Marine Corps Early Warning Detachment, Guadalcanal (1942–43)

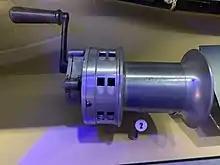
Japanese siren utilized by the 1st Marine Aircraft Wing during the Battle of Guadalcanal. This siren is on display at the National Museum of the Marine Corps.

After the initial landings, the Japanese began immediately sending bombers and fighters south from the main airbases at Rabaul, Buka & Buin. On the morning of 7 August, the Imperial Japanese Navy's 5th Air Attack Force's air strength consisted of 39 fighters, 32 medium bombers, 16 dive bombers, and 17 seaplanes, including the 15 seaplane aircraft at Tulagi that were destroyed in the initial Allied air strikes during the landings on Tulagi and Guadalcanal. Air battles between Allied aircraft at Henderson and Japanese bombers and fighters from Rabaul continued almost daily for the opening months of the campaign. The eight-hour round-trip flight from Rabaul to Guadalcanal, about , seriously hampered Japanese efforts to establish air superiority over Henderson Field.